Japanese cruiser Maya

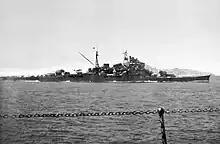
"Maya" off Tawi-Tawi, the Philippines, May 1944

On March 23, "Maya" departed Paramushiro alongside the heavy cruiser "Nachi", the light cruisers "Abukuma" and "Tama", and five destroyers to support a troop convoy destined to the Attu Islands. American intelligence intercepted plans for the mission (albeit underestimating the convoy's escort), prompting a squadron of the heavy cruiser USS "Salt Lake City", the light cruiser USS "Richmond", and four destroyers to sail out in hopes of engaging the Japanese ships. In the early daylight of the 27th, "Maya" was intercepted by the US ships, but was untargeted, with both of the US cruisers focusing their gunfire at "Nachi" from a distance of 21,000 yards. "Nachi's" return fire for ineffective, but "Salt Lake City" and "Richmond" managed to gouge "Nachi" with five shells, setting her on fire.